Ariel (poetry collection)

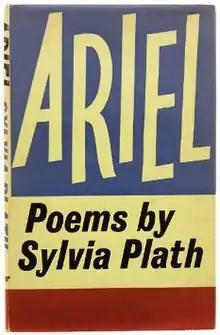
First edition cover

Ariel is Sylvia Plath's second collection of poetry. It was first released in 1965, two years after her death by suicide. The poems of "Ariel", with their free-flowing images and characteristically menacing psychic landscapes, marked a dramatic turn from Plath's earlier "Colossus" poems.